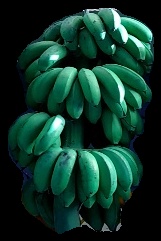
Variety: rasbale
Grade: grade2